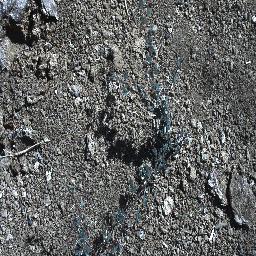
Label: prickly_acacia